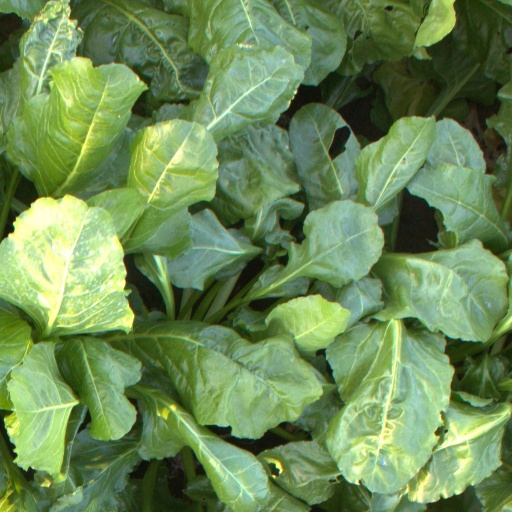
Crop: sugar beet